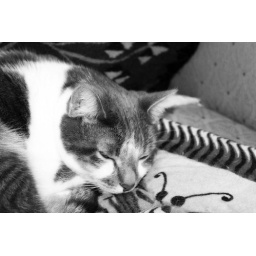
Izzy (the most famous cat in the world) in black and white